Judith Raphael

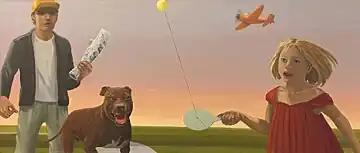
Judith Raphael, "In Motion", oil on canvas, 18" x 42", 1996.

Judith Raphael (born 1938) is an American figurative painter and educator based in Chicago. She is known for provocative depictions of childhood, particularly contemporary girlhood and its passage toward adulthood. This work emerged in the wake of feminism, and in style and content, was influenced by figurative painters such as Paula Rego, Balthus and Lucian Freud. Her paintings often recast heroic art-historical portrayals of men (e.g., appropriated postures from classical sculptures of David and Greek warriors) with contemporary girls in order to redress the paucity of strong female icons in Western art. Writer Carol Becker said of Raphael's later portraits, "[her] girls are different races and sizes, and each one’s face and posture is unique, but they share attitude. Although they are hip, they seem not yet secure in who they are or what they are about; they appear to be trying to construct their identities."